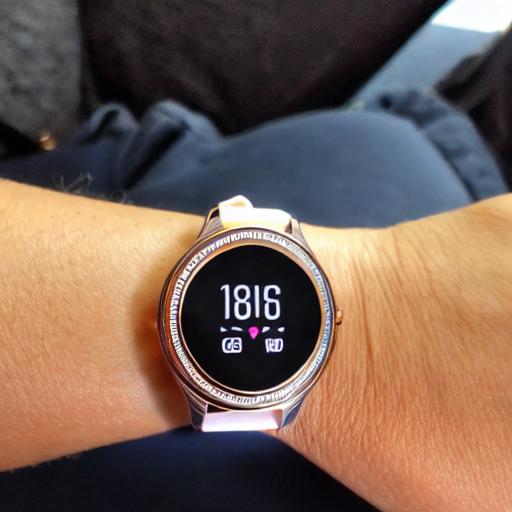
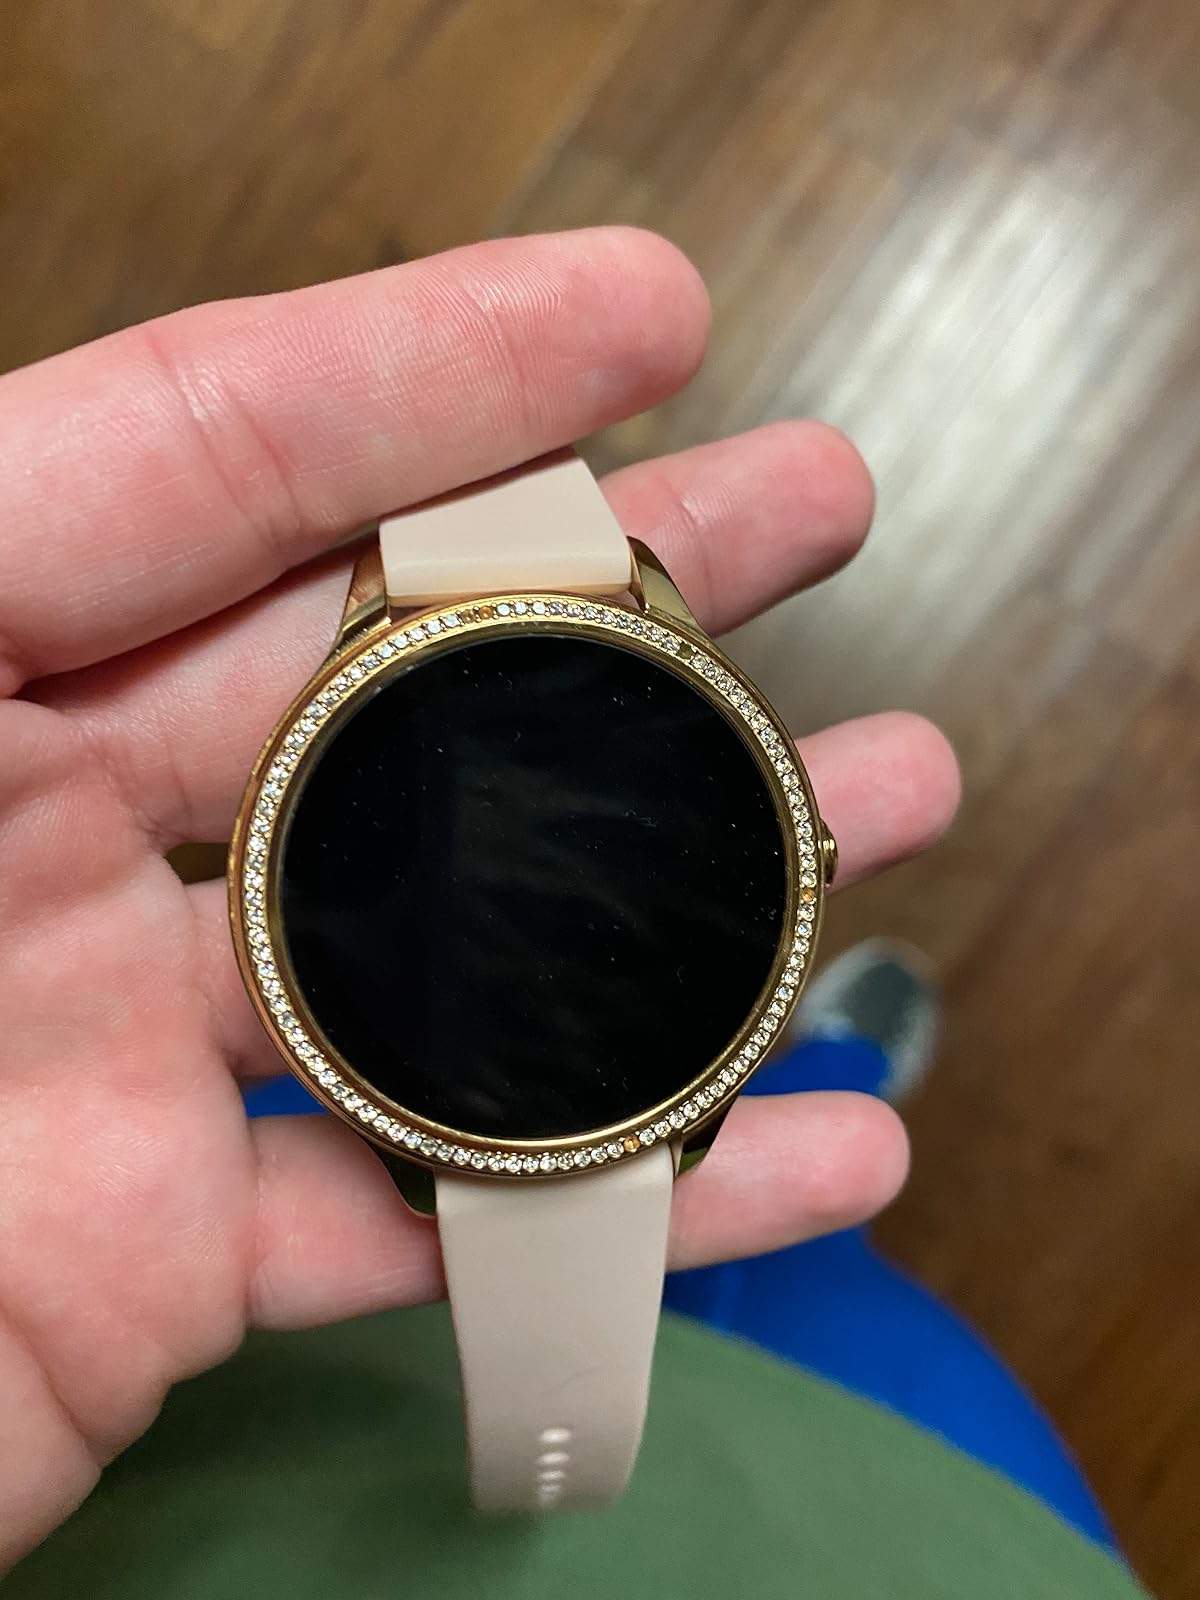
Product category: smartwatch
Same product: no